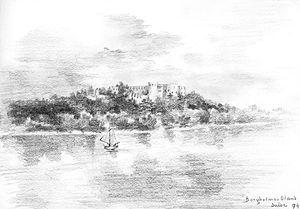
Jeanne Baronne de Vietinghoff, née Jeanne Céline Emma Bricou le 31 décembre 1875 à Schaerbeek, commune de Bruxelles, et morte le 15 juin 1926 à Pully, près de Lausanne est une femme de lettres belge puis suisse, d'expression française. Elle est la mère du peintre Egon von Vietinghoff.